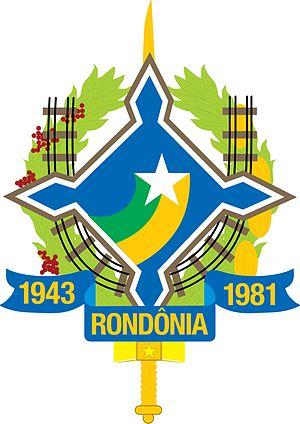
Le Rondônia est un État du Brésil, dont la capitale est Porto Velho.